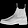
Label: Ankle boot